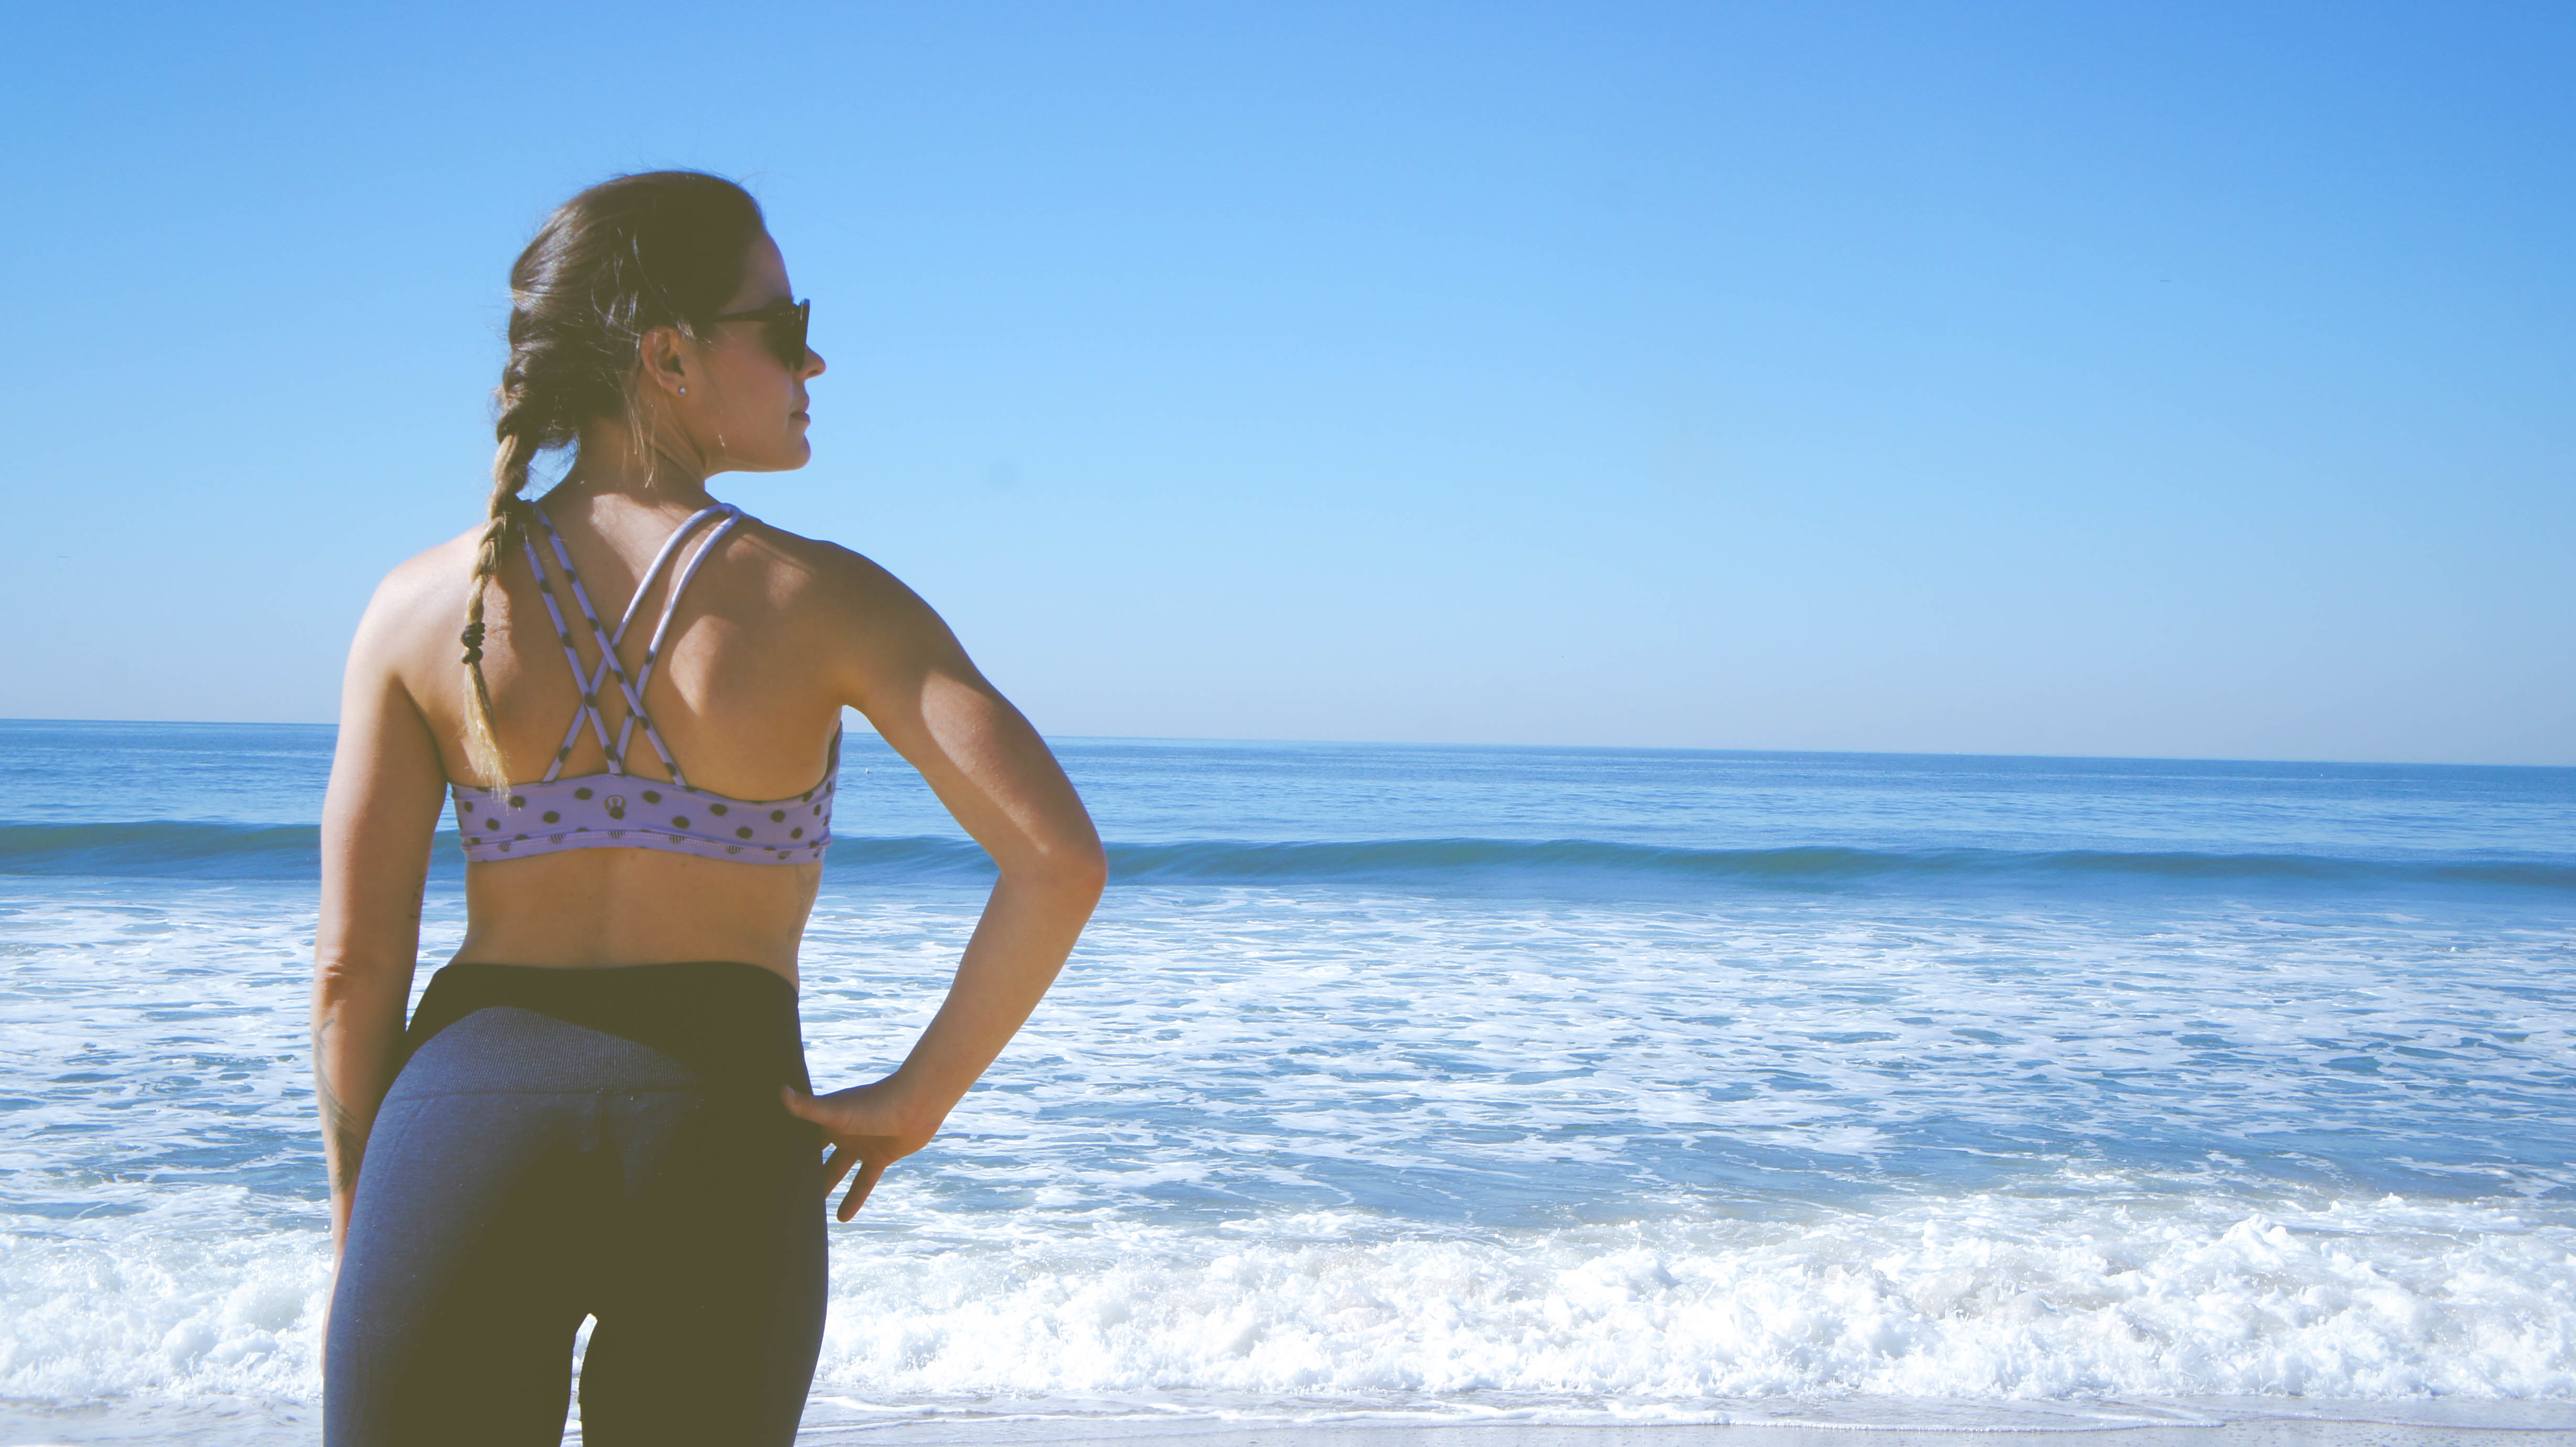
beach, sea, coast, sand, ocean, girl, woman, shore, wave, vacation, female, leg, model, blue, clothing, lady, body of water, swimwear, human body, caucasian, beauty, photo shoot, sun tanning, physical fitness